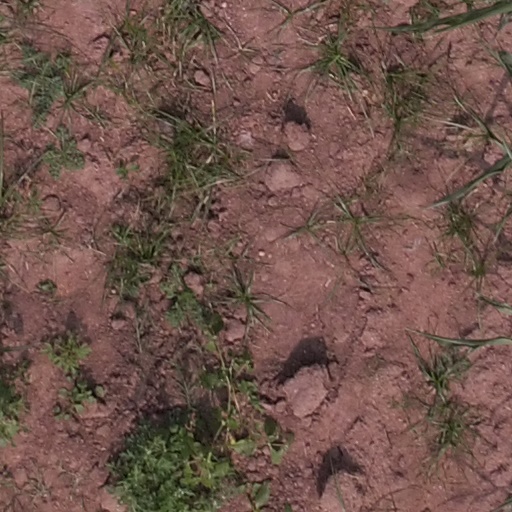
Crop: maize; corn